Niagara Falls

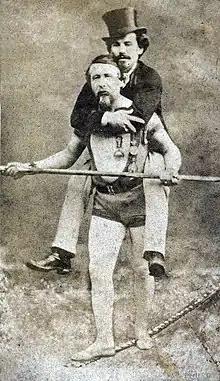
Blondin carrying his manager, Harry Colcord, on a tightrope

To preserve Niagara Falls' natural beauty, a 1950 treaty signed by the U.S. and Canada limited water usage by the power plants. The treaty allows higher summertime diversion at night when tourists are fewer and during the winter months when there are even fewer tourists. This treaty, designed to ensure an "unbroken curtain of water" flowing over the falls, states that during daylight time during the tourist season (April 1 to October 31) there must be of water flowing over the falls, and during the night and off-tourist season there must be of water flowing over the falls. This treaty is monitored by the International Niagara Board of Control, using a NOAA gauging station above the falls. During winter, the Power Authority of New York works with Ontario Power Generation to prevent ice on the Niagara River from interfering with power production or causing flooding of shoreline property. One of their joint efforts is an ice boom, which prevents the buildup of ice, yet allows water to continue flowing downstream. In addition to minimum water volume, the crest of Horseshoe falls was reduced to maintain an uninterrupted "curtain of water".